Eucharist in the Catholic Church

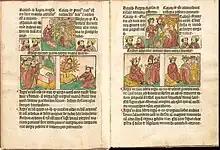
The reverence Moses showed before the burning bush on Mt. Sinai is equated with the adoration of the Shepherds and the priest celebrating the sacrifice of the Mass.

Certain passages of the Old Testament are said to refer to remote preparations for, or prefigurations of, the institution of the Holy Eucharist. These are the passages regarding the offering by Melchizedek (Genesis 14:18–20), the sacrifice of the Covenant on Mount Sinai (Exodus 24:3–8), the manna in the desert during the Israelites' journey to the Promised Land (Exodus 16:2–4), the bread from heaven that strengthened Elijah (1 Kings 19:4–8), the banquet of Wisdom (Proverbs 9:1–6), the prophecy of Malachi (Malachi 1:11), the paschal lamb (Exodus 12:1), and the Servant of God in Isaiah's prophecy (Isaiah 42:1–7; 49:1–19; 50:4–9; 52:13–53:12).